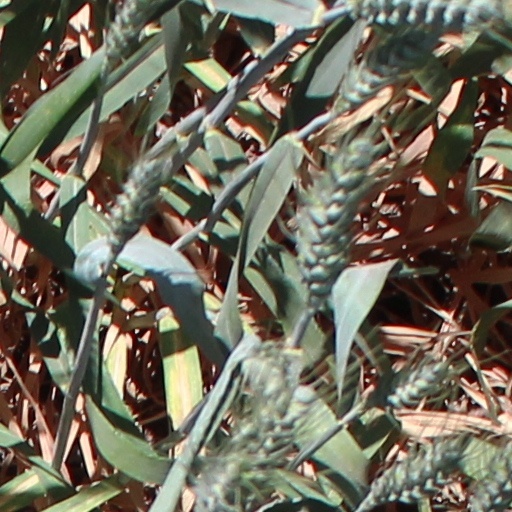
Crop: wheat